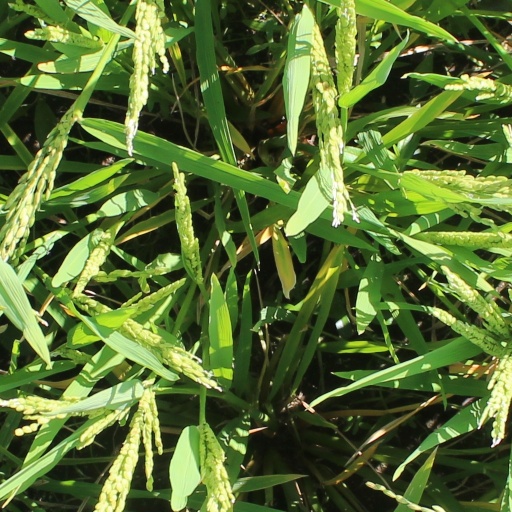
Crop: rice